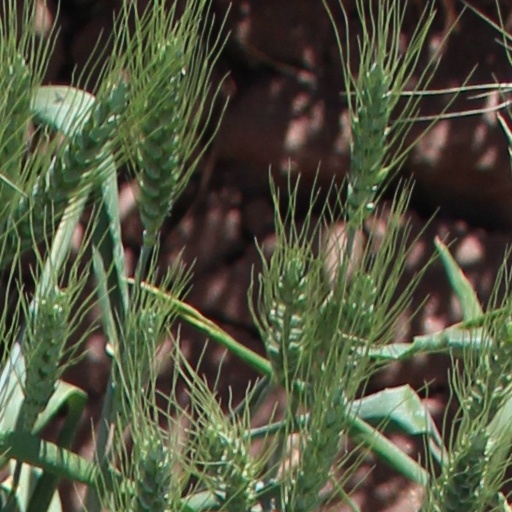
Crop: wheat